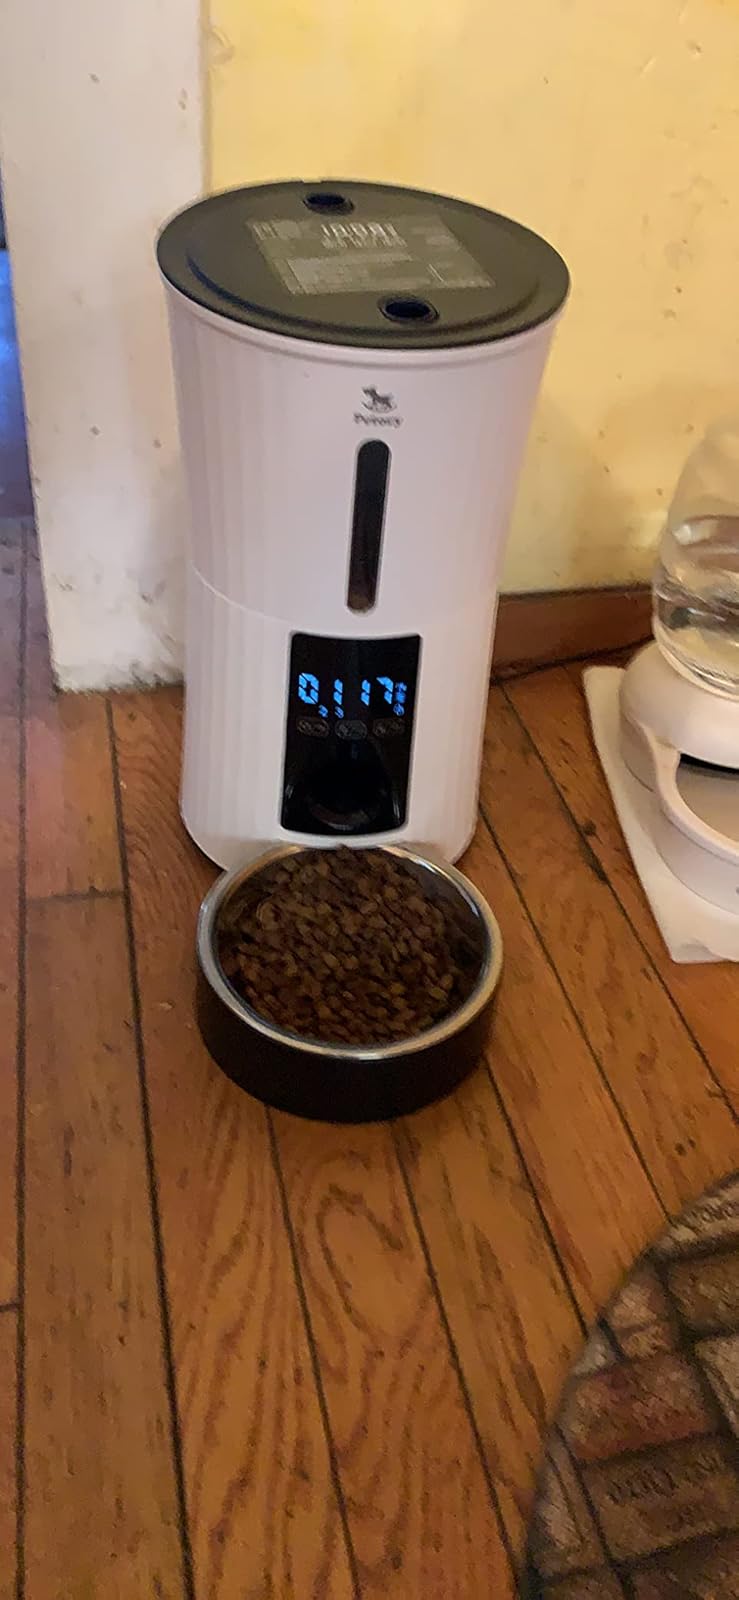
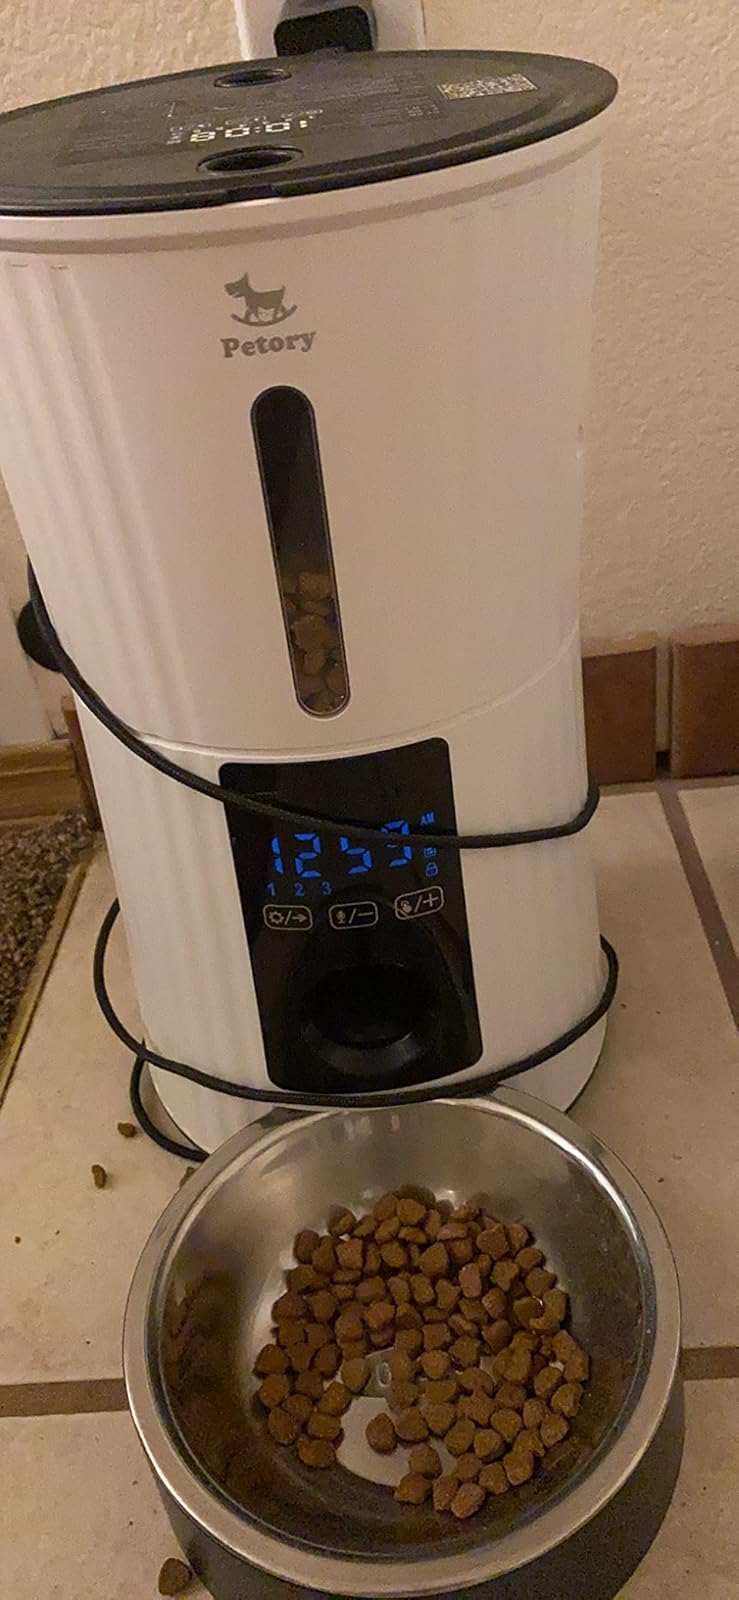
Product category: items_feeder
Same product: yes